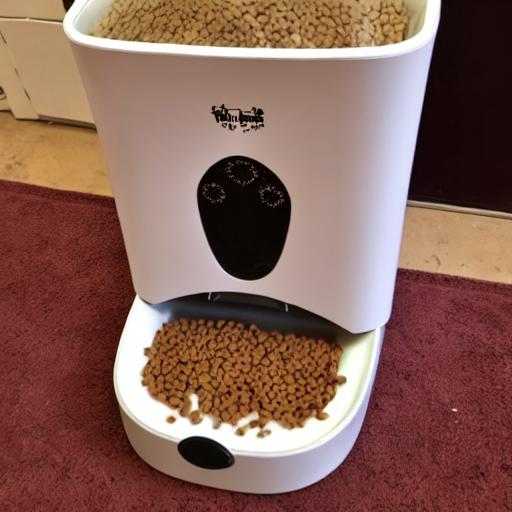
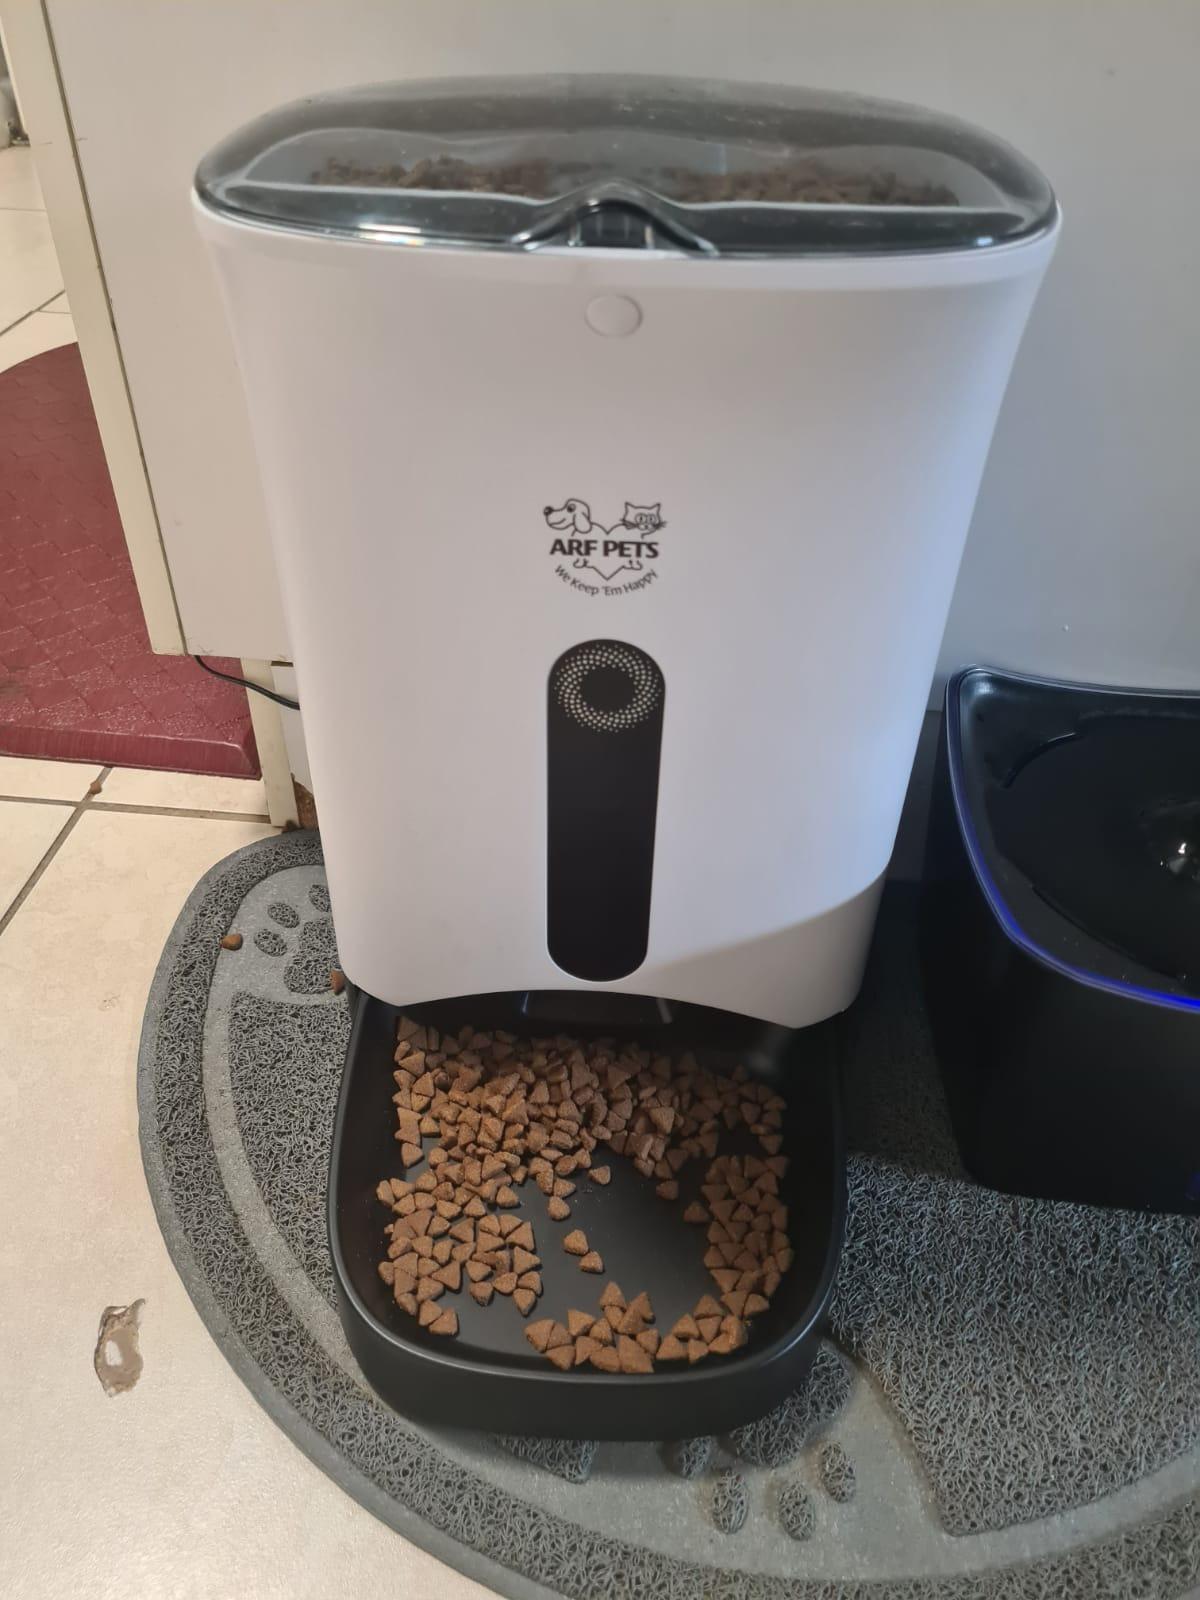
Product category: items_feeder
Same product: no